Albert Fontenay

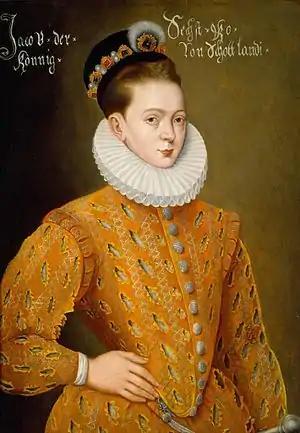
James VI enjoyed the company of Fontenay without engaging with the proposals he brought from his mother, Mary, Queen of Scots

James wrote in French (coded in cipher) to Mary on 23 July 1584, pleased to welcome Fontenay to Falkland, as one of the first envoys from his mother. He understood that Fontenay intended to broach the topic of their "perfect union and association" which he would "without fail immediately pass" after the return of Lord Seton from France. French policy was to support the "association" and James was not yet fully recognised as ruler. Fontenay was also to declare other secret matters in person. A note written in Fontenay's cipher alphabet says that James asked the writer to pen a heart symbol for his name.